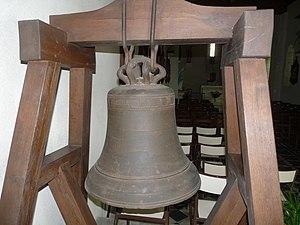
Cloche de 1546 (classée MH), église de Chaunac, Charente-Maritime, France
Chaunac est une commune du Sud-Ouest de la France située dans le département de la Charente-Maritime.